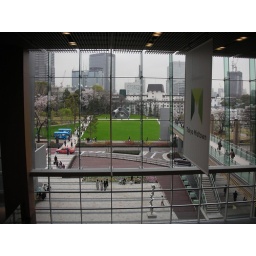
huge window to the park... cherry blossom and green grass... you can spot the Tokyo Tower in distance out in the park...